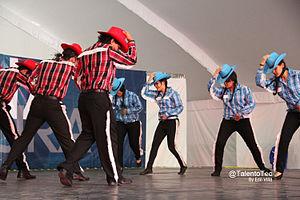
La Quebradita est un style de danse joyeuse et mûe exécutée par le rythme du cumbia bande qui est une variante musicale de la Cumbia mexicaine surgie de la combinaison entre cumbia un garde national adapter et gravée par des groupes mexicains ou étrangers en la mêlant avec les propres sons des bandes sinaloenses prédominantes dans la zone pacifique du Mexique au début des années 90's, donc tant à la danse, comme à la musique on les rapporte indistinctement avec les deux limites.